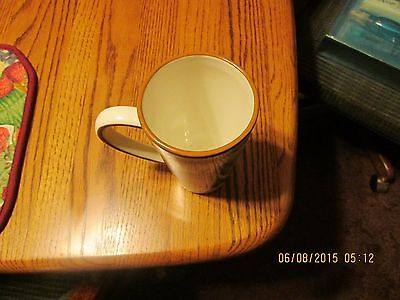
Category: mug